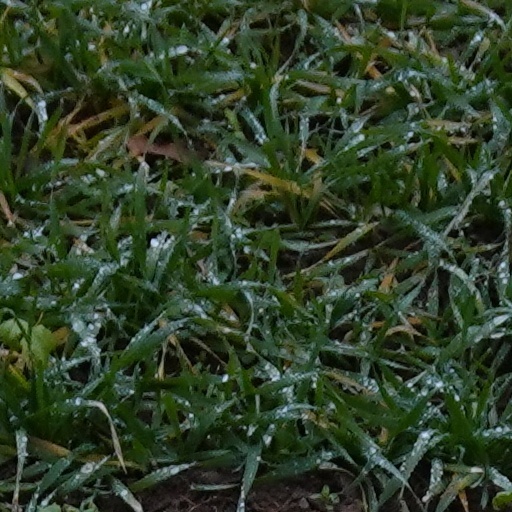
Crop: wheat